Jeay Sindh Muttahida Mahaz

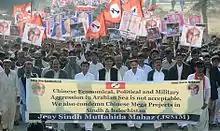
Organization opposing Chinese mega projects in Sindh.

The Sindhudesh Liberation Army is a militant organization based in the Sindh province of Pakistan, strives to establish an independent state of SindhuDesh. The group is currently headed by Chief Commander Darya Khan. Pakistan's media also criticized that JSMM's Chairman Shafi Muhammad Burfat is operating Sindhudesh Liberation Army from Kabul.